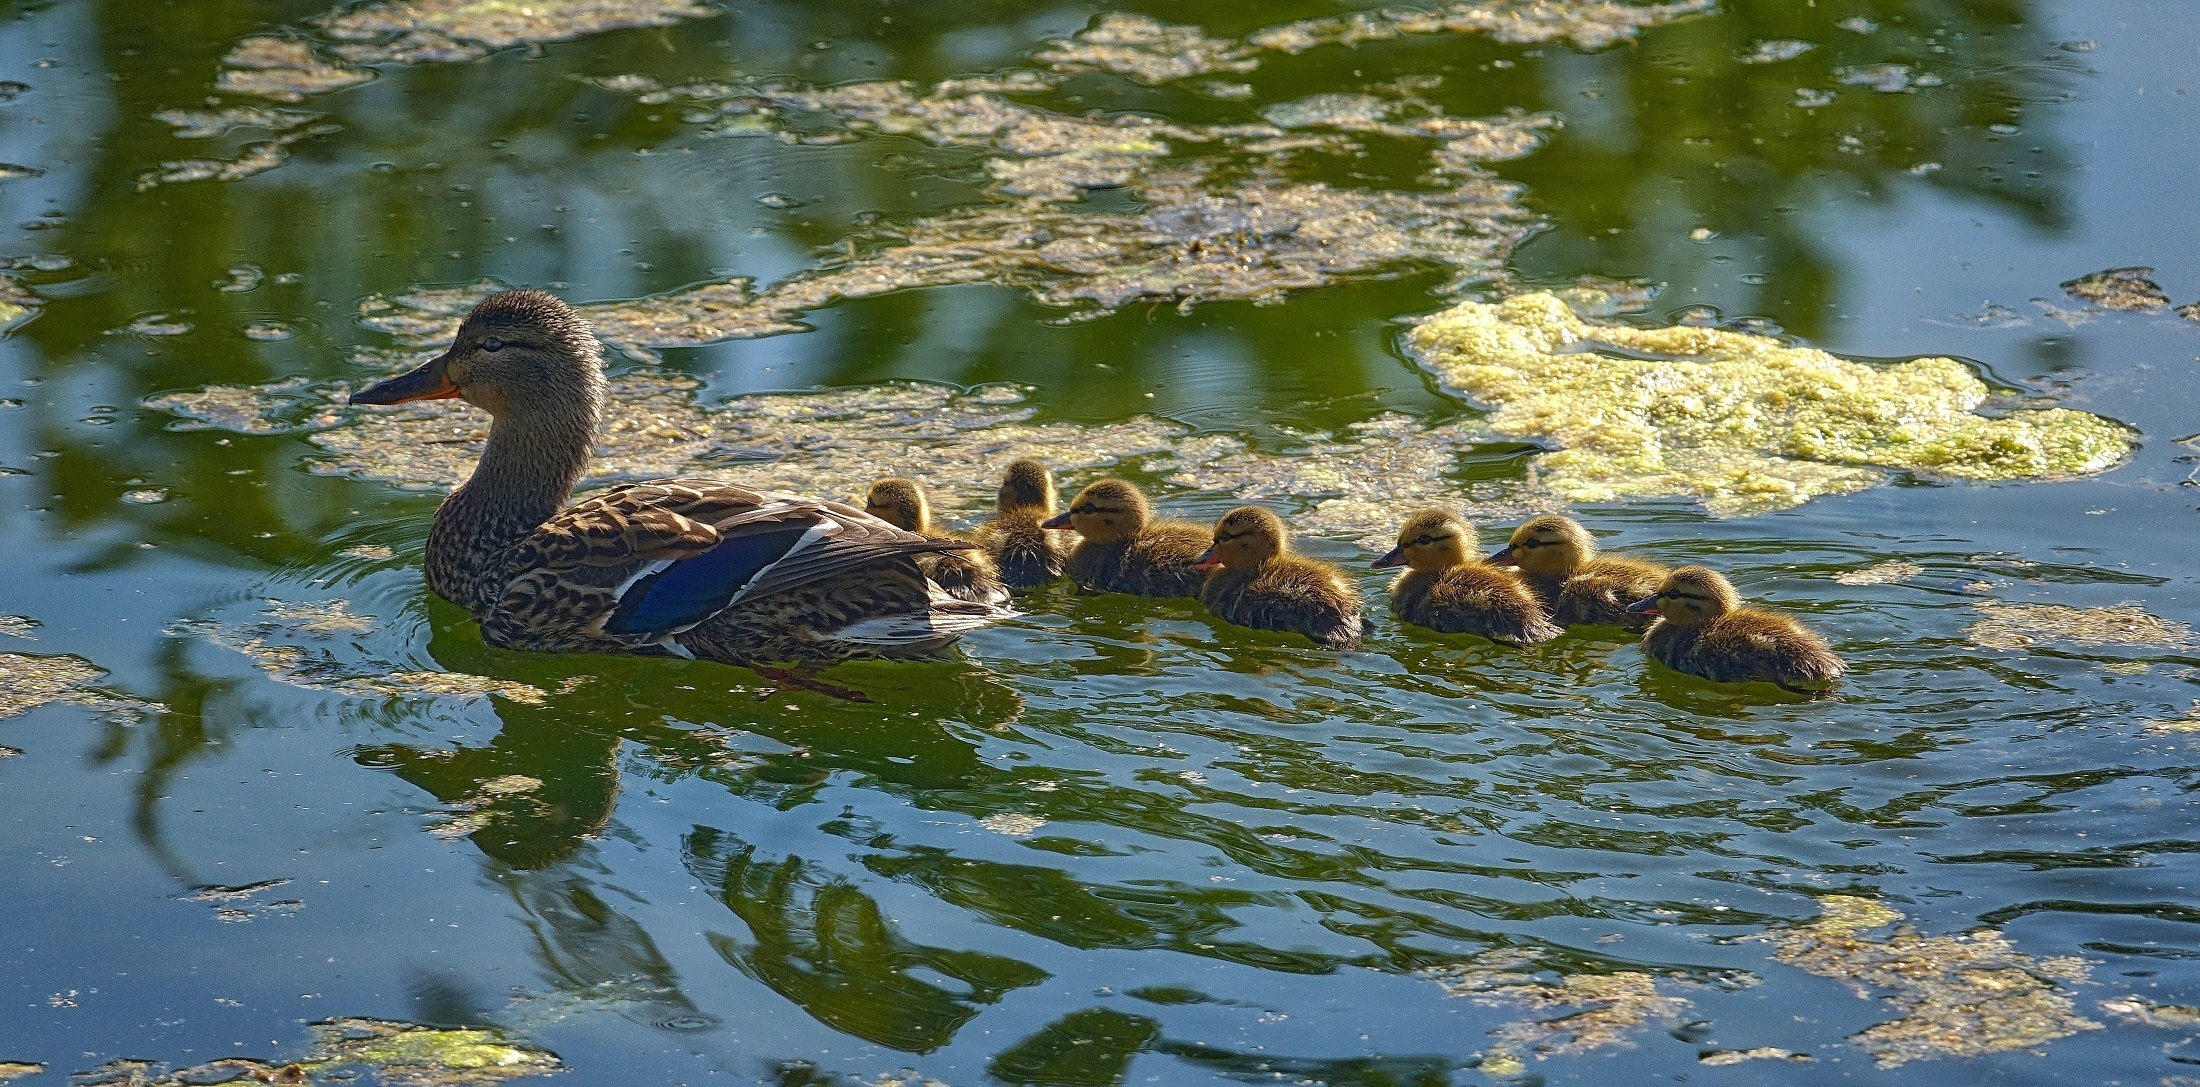
water, nature, bird, pond, wildlife, reflection, fauna, swimming, hen, family, mother, duck, paddling, vertebrate, waterfowl, babies, water bird, mallard, ducklings, brood, mallard ducks, ducks geese and swans